Max Hislop

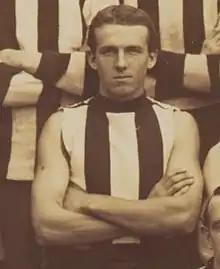
Hislop in 1914

Andrew McEwan "Max" Hislop (25 August 1895 – 10 July 1964) was an Australian rules footballer who played in the Victorian Football League (VFL) in 1914 for the Collingwood Football Club, one game in 1915 for the Melbourne Football Club and then between 1917 and 1924 and finally in 1927 for the Richmond Football Club, after moving to Tasmania to coach New Town in 1925 and 1926.